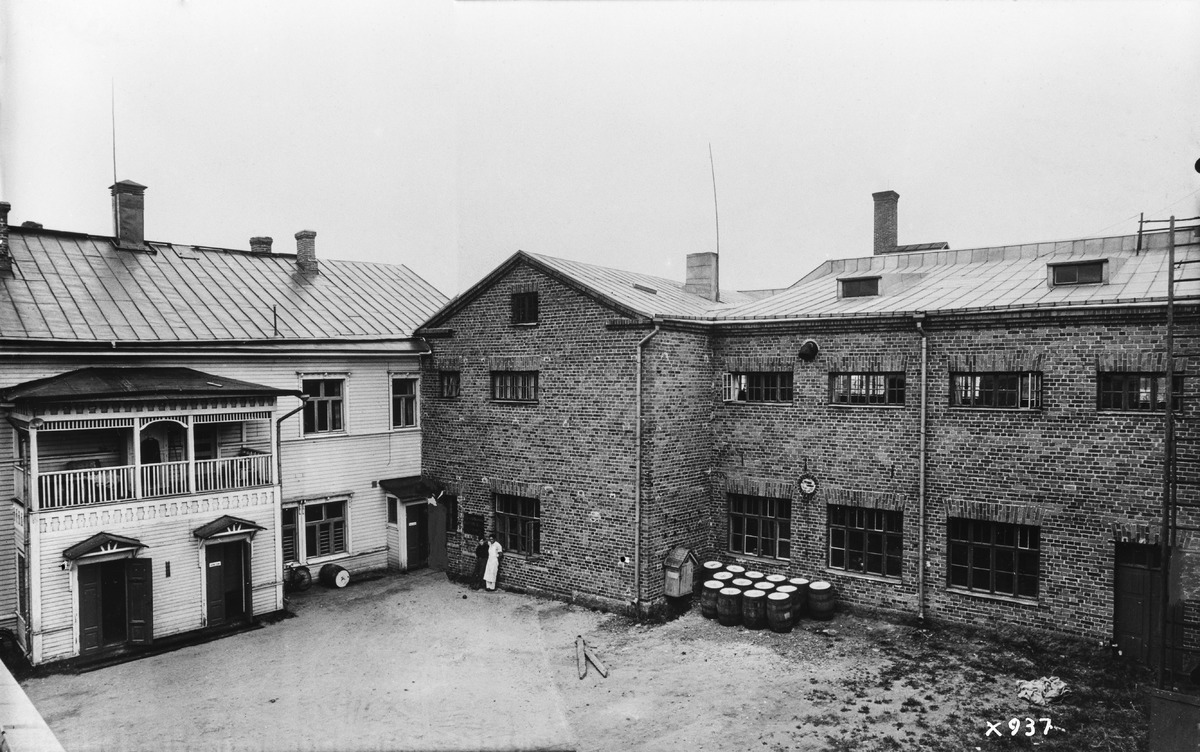
Merijal Oy:n konttori- ja tehdasrakennus
The office and factory building of Merijal Oy
sisällön kuvaus: Merijal Oy:n konttori- ja tehdasrakennus pihan puolelta vuonna 1937. content description: The office and factory building of Merijal Oy from the courtyard in 1937.
Vuosi: 1937
Paikka: Suomi, Oulu, Suomi, Pohjois-Pohjanmaa, Oulu
Aiheet: Merijal Oy; ulkokuva; makeisteollisuus; tehtaat; teollisuusrakennukset; toimistorakennukset; candy industry; sweets industry; factories; industrial buildings; office buildings